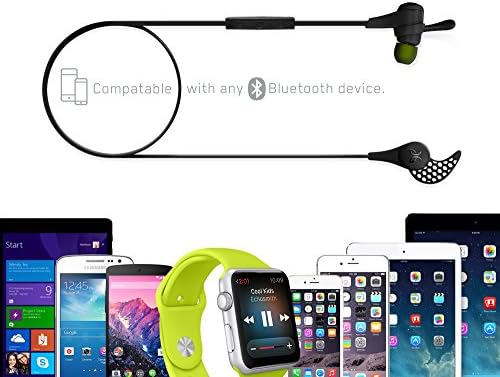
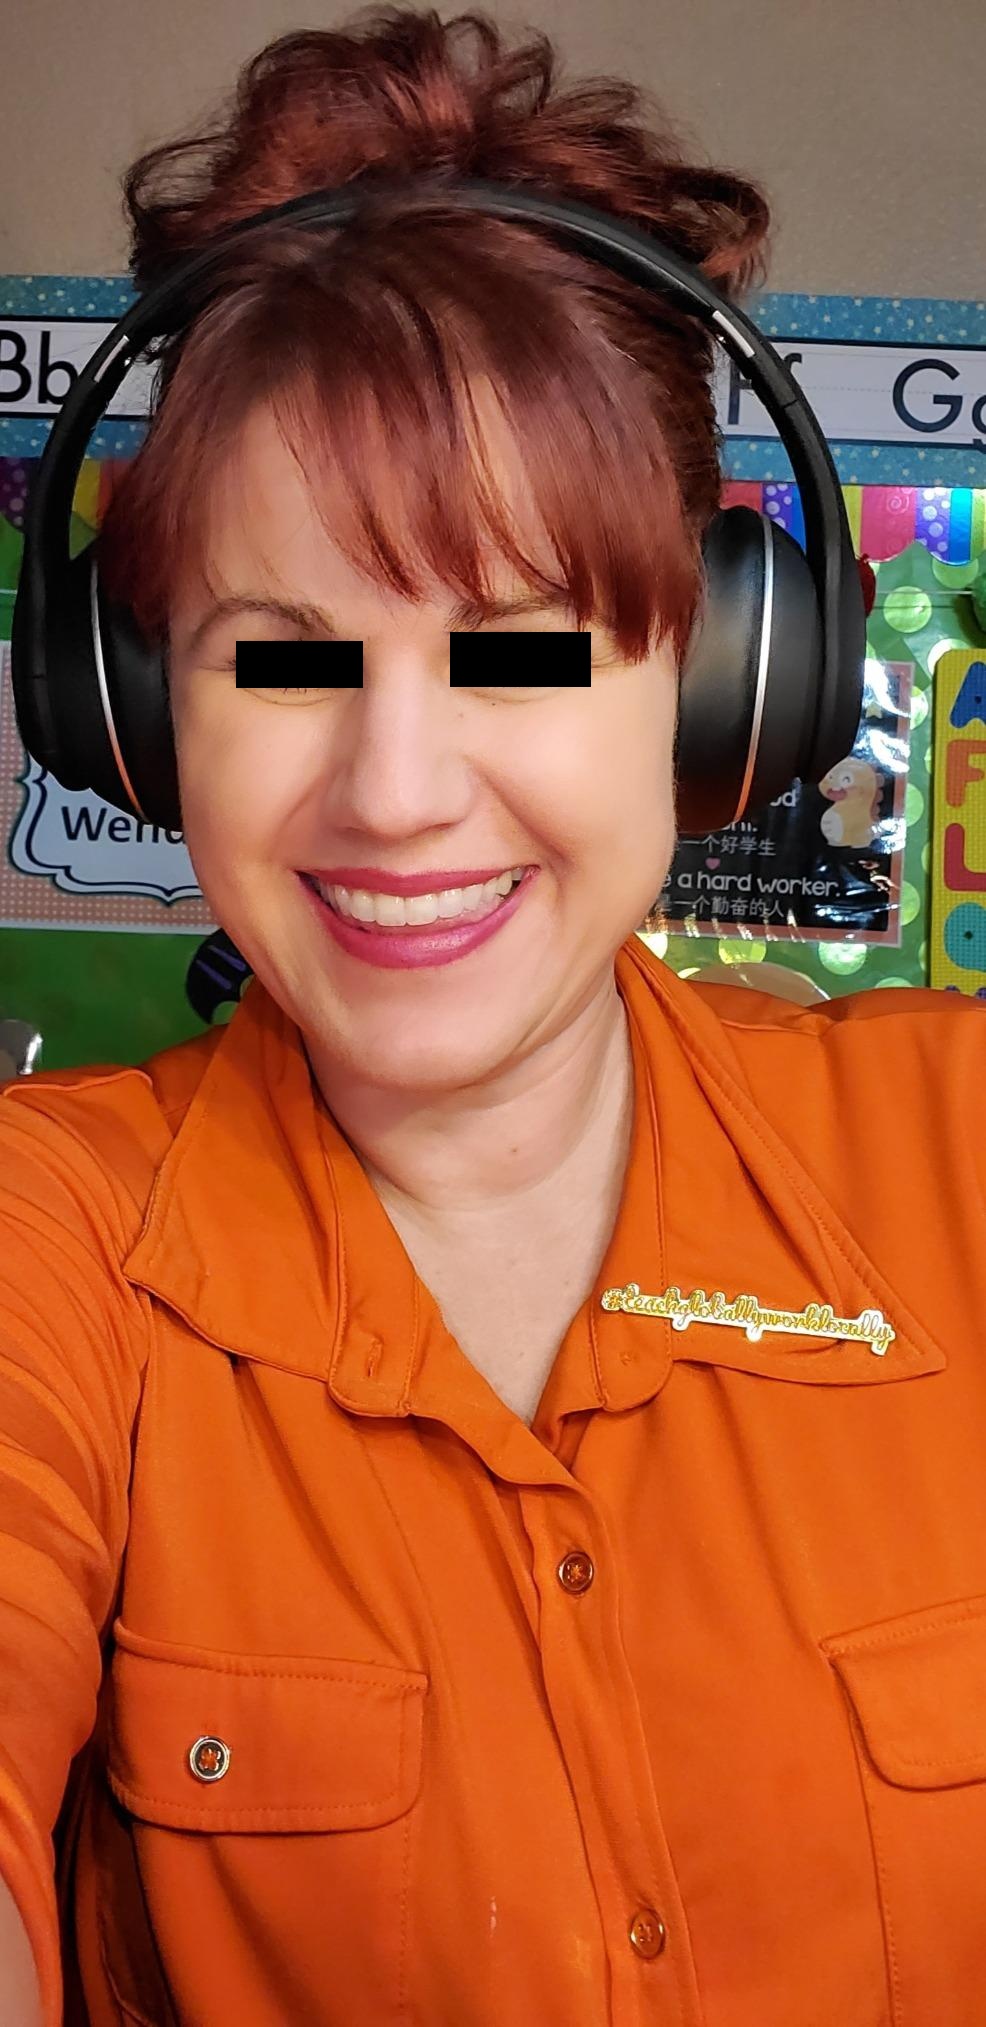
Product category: headphones
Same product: no